Adolphe Thiers

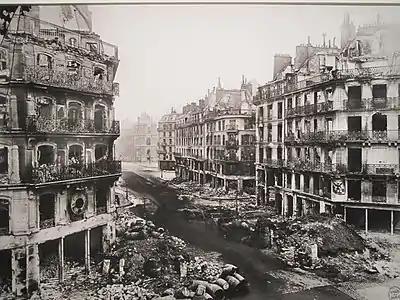
The rue de Rivoli in Paris after the defeat of the Commune (May 1871)

The most conservative measure he proposed was a change in the electoral laws, which required that voters have lived in their residences for at least three years, and required a certain minimum income. He declared to the Assembly: "Our goal is not to exclude the poor from voting, but to exclude the vile multitude, those who have handed over the liberty of so many republics to so many tyrants over the years." The law was approved, removing one-third of the voters in France from the voting lists. Thiers did not foresee that Louis-Napoleon, elected by universal suffrage, would later use this law as a weapon against the Assembly to reinforce his own rule. When a friend of Louis-Napoleon asked him if he wasn't afraid of losing power without universal suffrage, he replied, "Not at all. When the Assembly is hanging over the precipice, I will cut the cord."